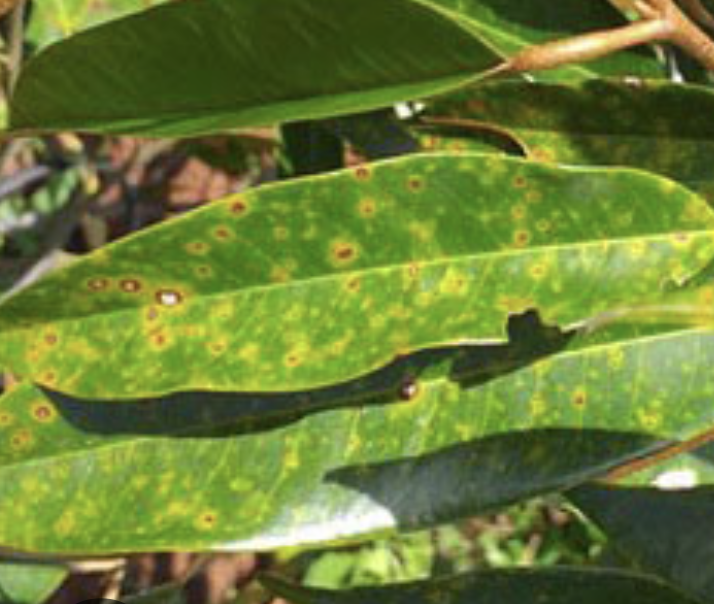
Label: canker_disease